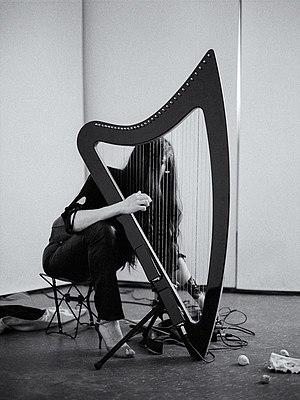
Hélène Breschand
Hélène Breschand, née à Paris, est une harpiste française.